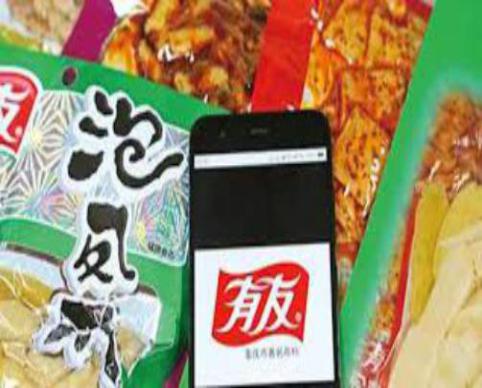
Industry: Food